Cody Simpson

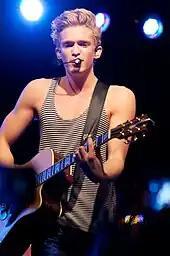
Cody Simpson performing at the Nevada Wild Fest outside the Rio in Las Vegas, Nevada 25 October 2012.

Cody Simpson's rise to recognition was featured on "The 7.30 Report" in December 2009. He released his debut single, "iYiYi" (which features American rapper Flo Rida), on 15 May 2010. The music video for Cody Simpson's second single, "Summertime", was released on 20 September 2010. Cody Simpson relocated to Los Angeles in June 2010 with his family to record his songs with Atlantic Records' Shawn Campbell. That same month, Cody Simpson appeared on "Sunrise". On 22 June 2010, it was announced that Cody Simpson would participate in the "Camplified 2010 Tour", along with other artists, touring across the United States. The tour began on 5 July 2010 and ended on 14 August 2010. Other tours that year included a middle school tour that took place from October - November 2010 and covered 9 USA states. An EP, "4 U" was released on 21 December 2010. The EP included five tracks in total, four of them being previously unreleased. Simpson recorded a remake of the song "I Want Candy" by The Strangeloves as the main theme song for the Easter-themed live-action/animated film "Hop". In May 2011, Cody Simpson was "egged" during a live performance at Westfield Miranda in Sydney. Simpson told Australian radio show "The Kyle & Jackie O Show" that he was not in fact hit by the eggs, and that he was upset on behalf of his fans as the remainder of his show was cancelled due to security concerns. He then started the Waiting 4U tour with American singer Greyson Chance on 9 April in Ivins, Utah. The tour ended on 18 May 2011, in Portland, Oregon.